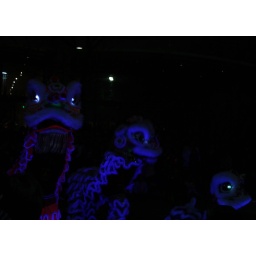
The dragons and lions at the Chinese New Year celebration glowed under black lights. Happy New Years everyone!